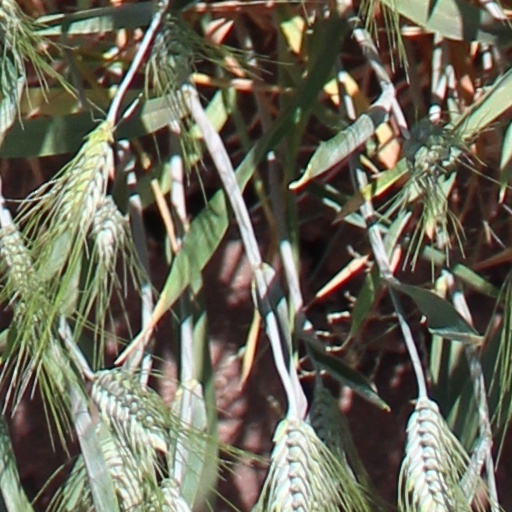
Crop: wheat